Bethel–Christian Avenue–Laurel Hill Historical District

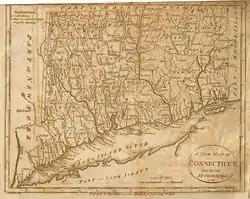

Colonists from New England purchased land in 1655 from the Setalcott Indians and began peaceably living there at what was then a 'tract of land extending from Stony Brook to and including Port Jefferson'.